Thomas Andrew Knight

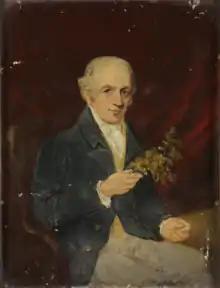
Portrait of Thomas Andrew Knight, holding an Oak branch, dated January 1837, by Edmund Ward Gill (1794–1868), Hereford Museum and Art Gallery

Thomas Andrew Knight (1759–1838), FRS, of Elton Hall in the parish of Elton in Herefordshire (4 miles south-west of Ludlow) and later of Downton Castle (3 miles north-west of Elton), was a British horticulturalist and botanist. He served as the 2nd President of the Royal Horticultural Society (1811–1838).